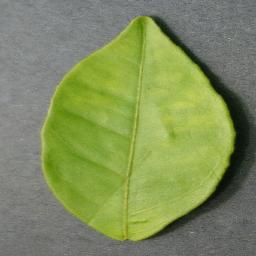
Label: Orange___Haunglongbing_(Citrus_greening)